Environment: real
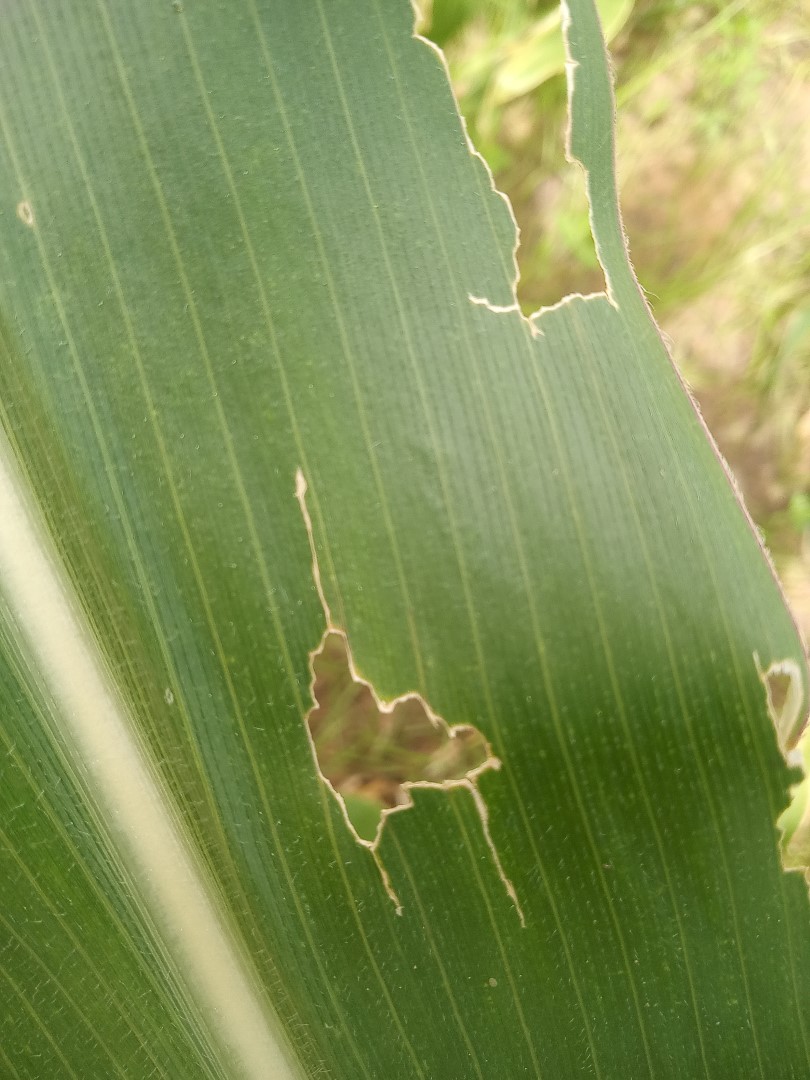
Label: fall_armyworm